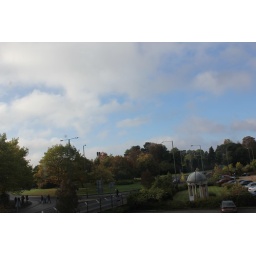
day starts blue sky and sunny in Ascot